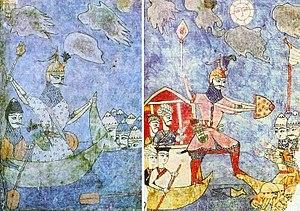
Le Chevalier à la peau de panthère ou L'Homme à la peau de tigre est un poème géorgien d'environ six mille vers écrit par Chota Roustavéli à la fin du XIIᵉ et au début du XIIIᵉ siècle. Il est considéré comme « le sommet de la littérature géorgienne » et tient depuis des siècles une place éminente dans le cœur des Géorgiens : la majorité d'entre eux est capable de citer de mémoire des strophes entières du poème et, jusqu'au début du XXᵉ siècle, un exemplaire faisait partie de la dot de toute jeune mariée.